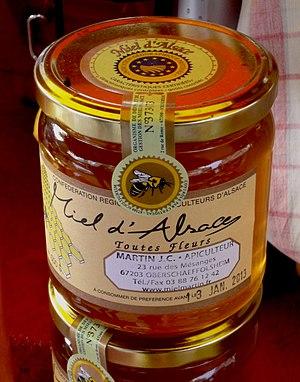
Miel d'Alsace label IGP
Le « Miel d'Alsace » est un miel produit en Alsace, et qui bénéficie d’une indication géographique protégée depuis 2005.